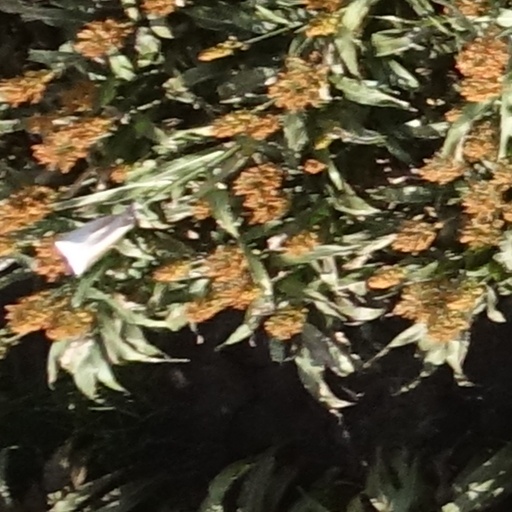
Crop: sorghum